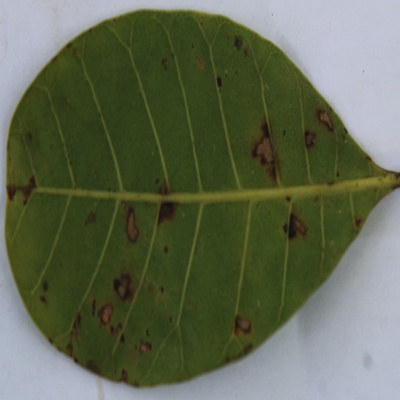
Crop: Cashew
Condition: anthracnose